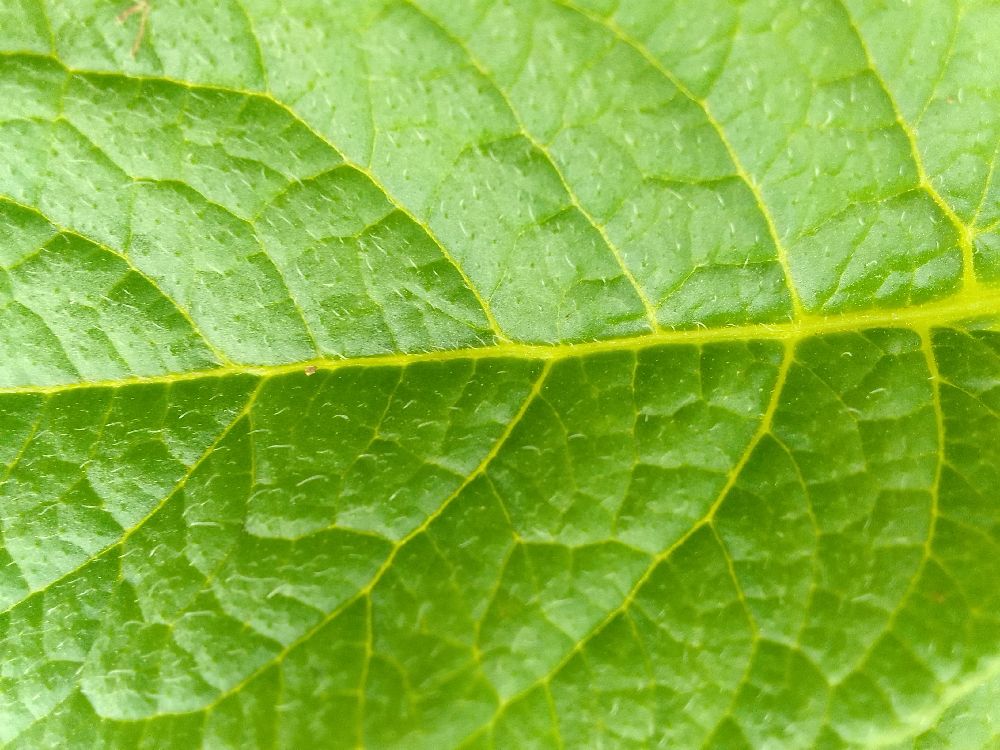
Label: Healthy